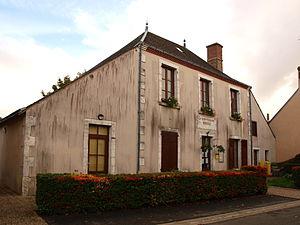
La Champenoise (Indre, France)
La Champenoise est une commune française située dans le département de l'Indre, en région Centre-Val de Loire.